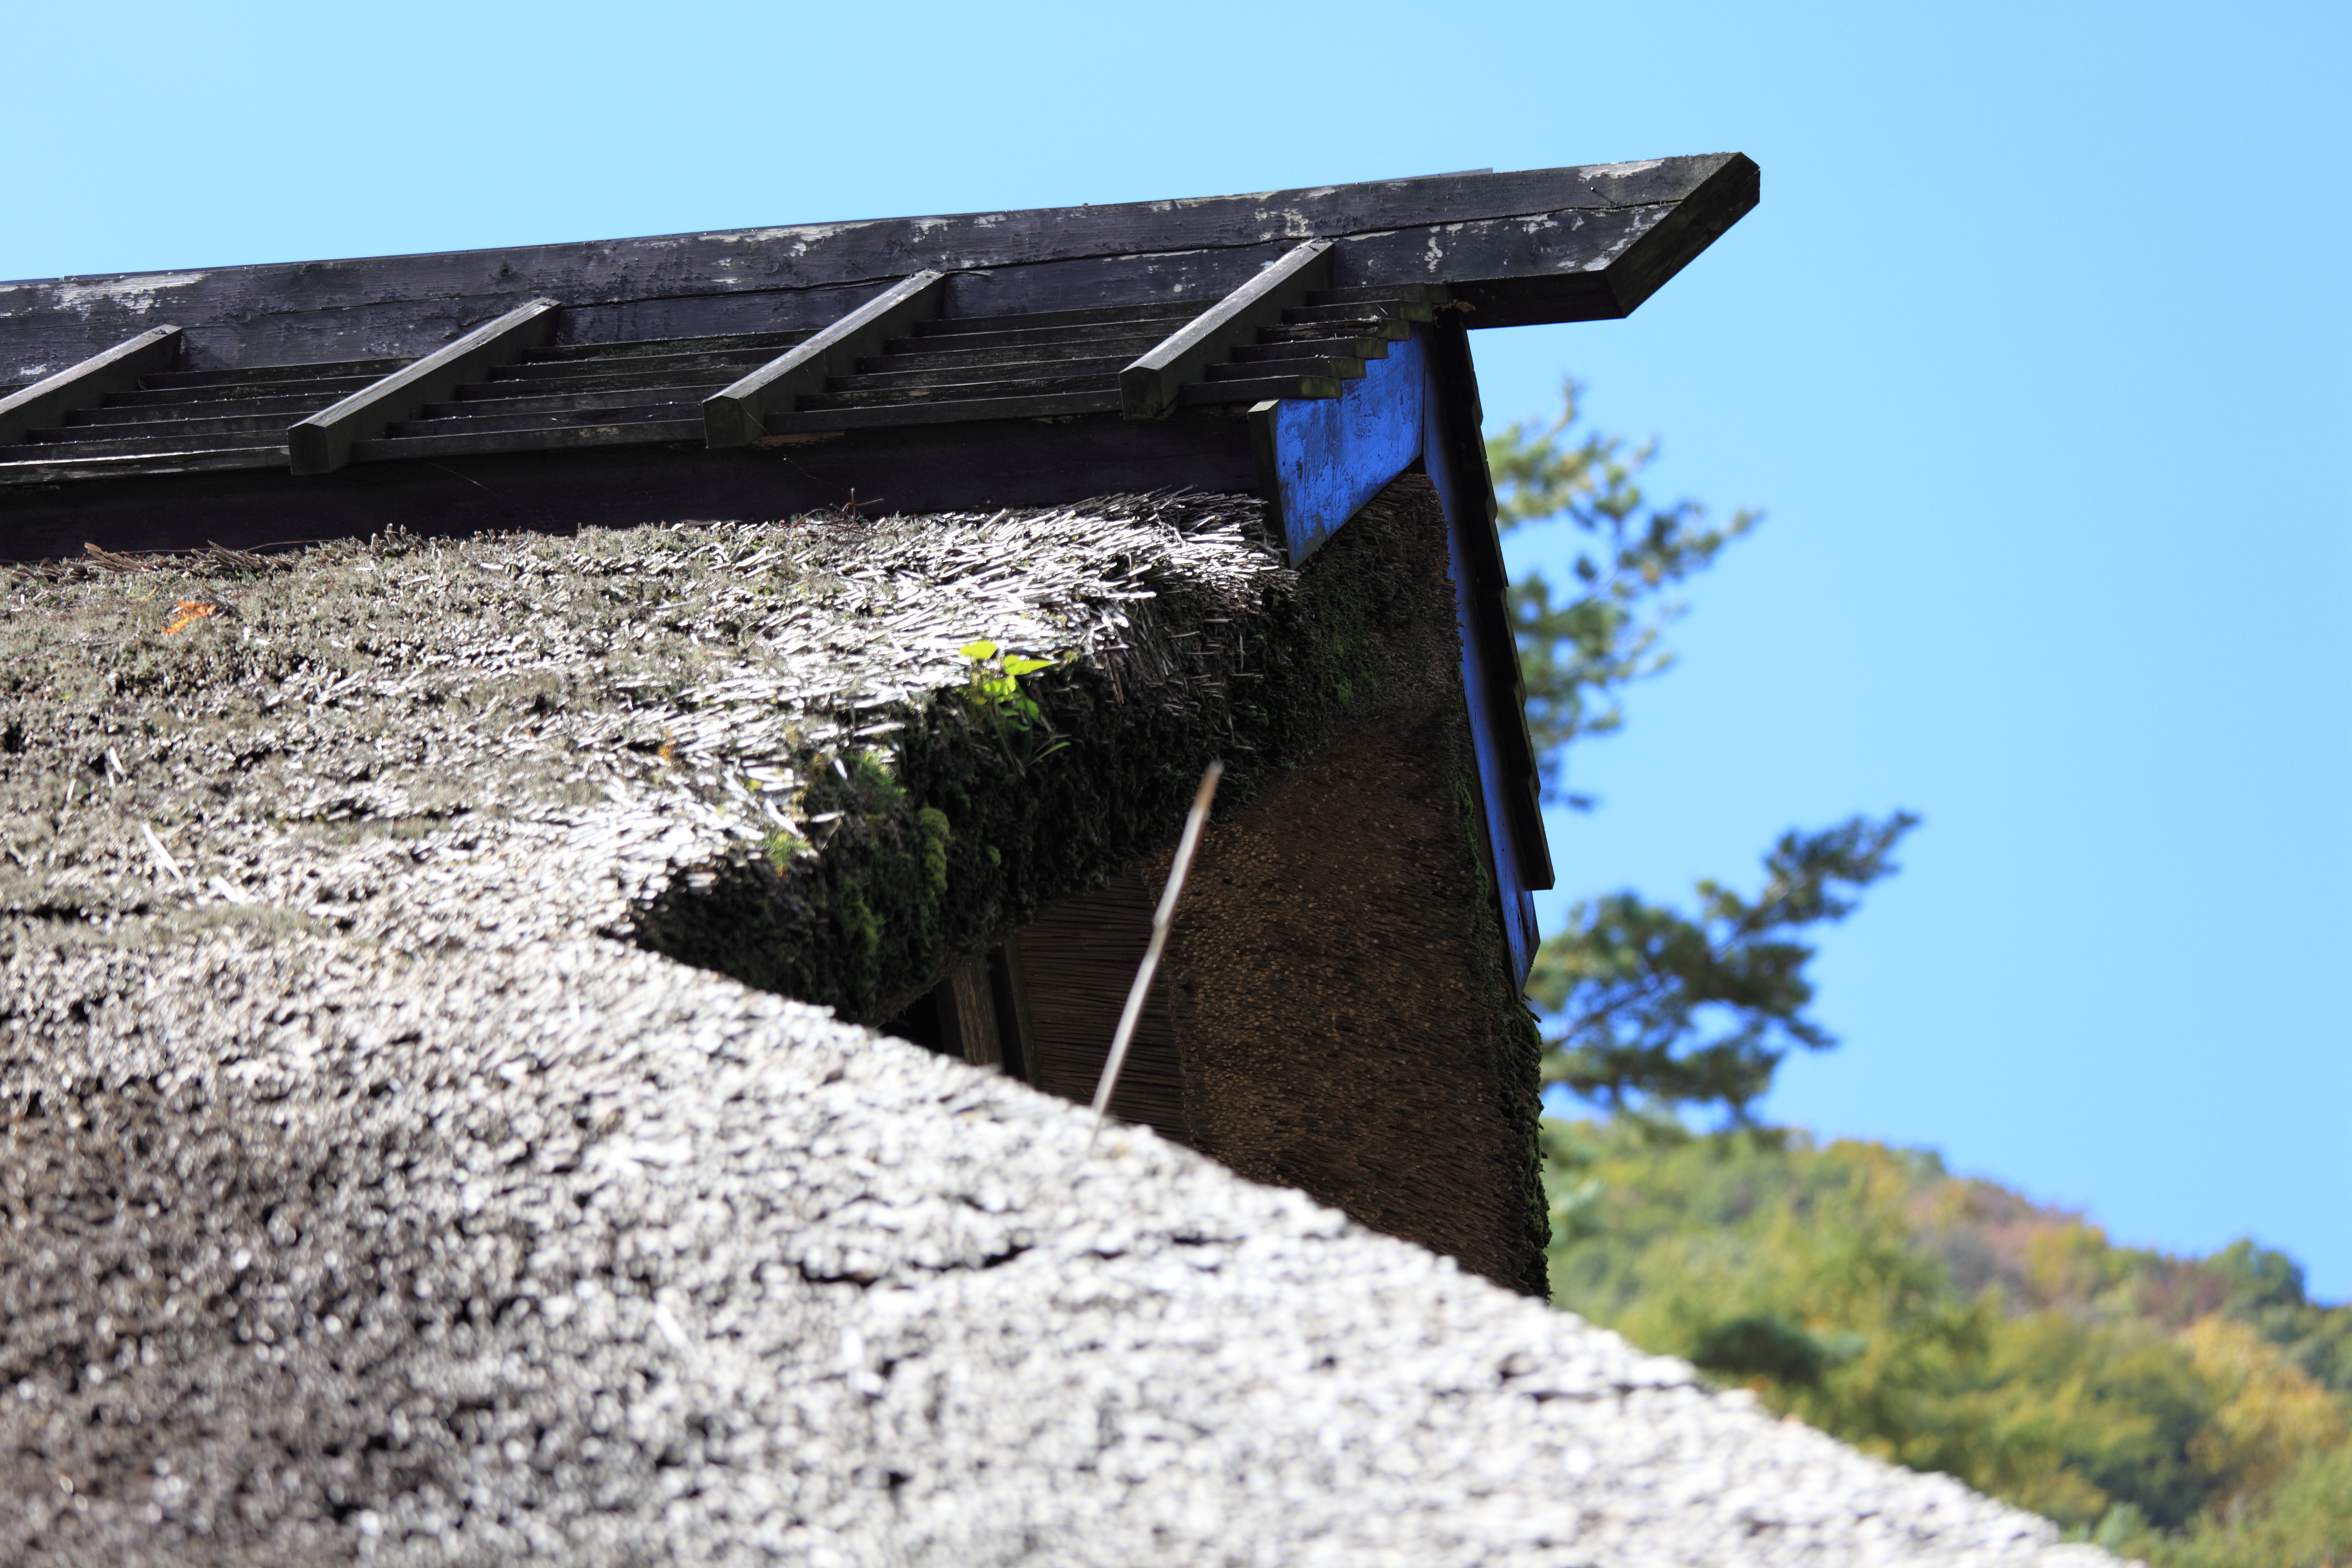
sky, roof, high, facade, japanese, shrine, tochigi, 5d, style, hires, markii, traditional, thatched, hi, res, resolution, kanuma, furuminejinja, kohohen, thatchedroof, outdoor structure